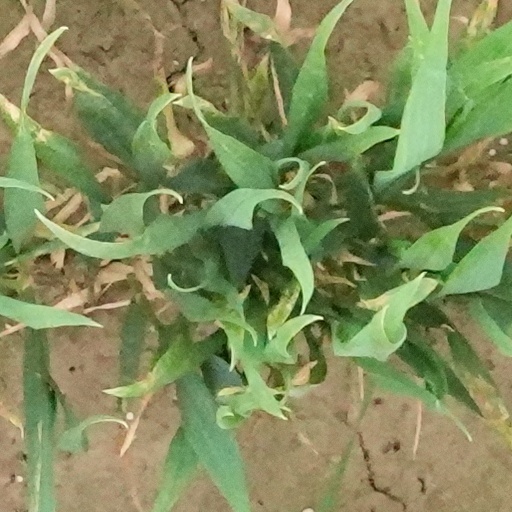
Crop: wheat